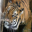
Label: tiger